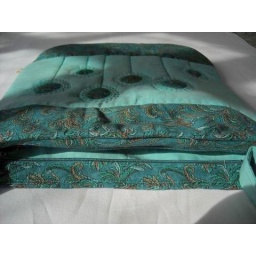
Bag in blue, with blue flowers